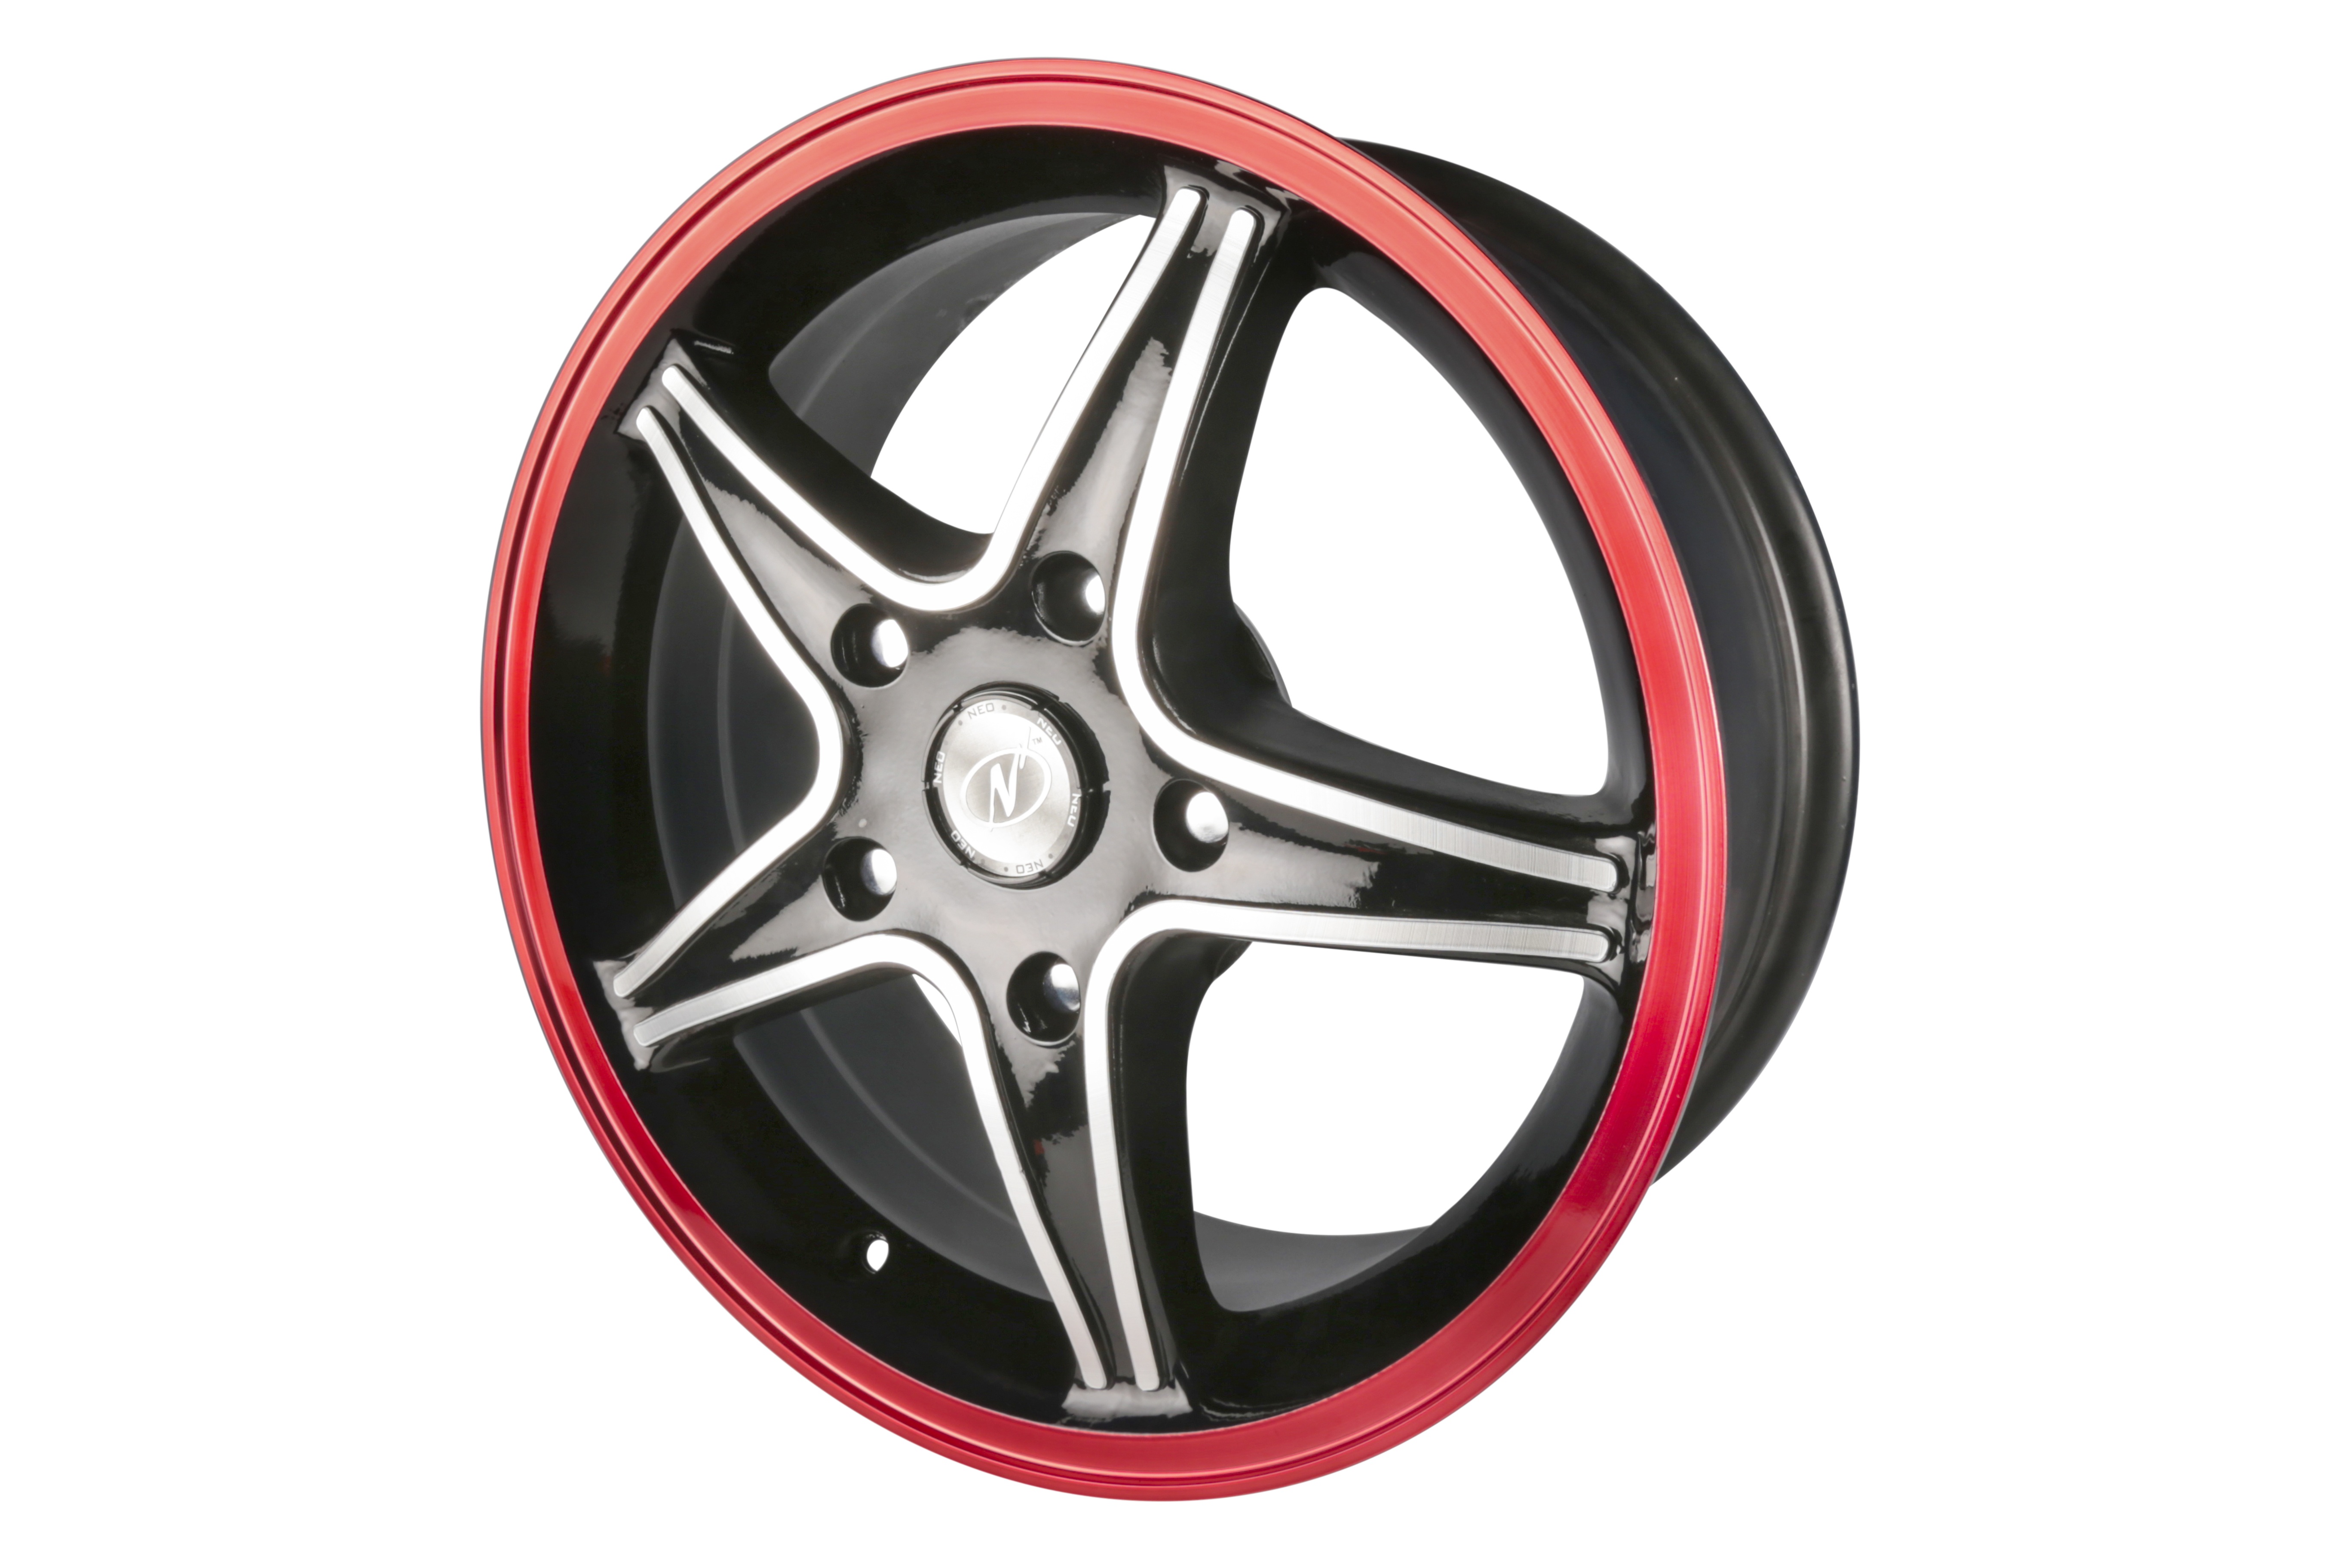
car, wheel, spoke, steering wheel, tire, grille, bumper, font, rim, alloy, alloy wheel, auto part, bicycle wheel, automotive exterior, automotive tire